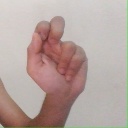
अक्षर: ढ